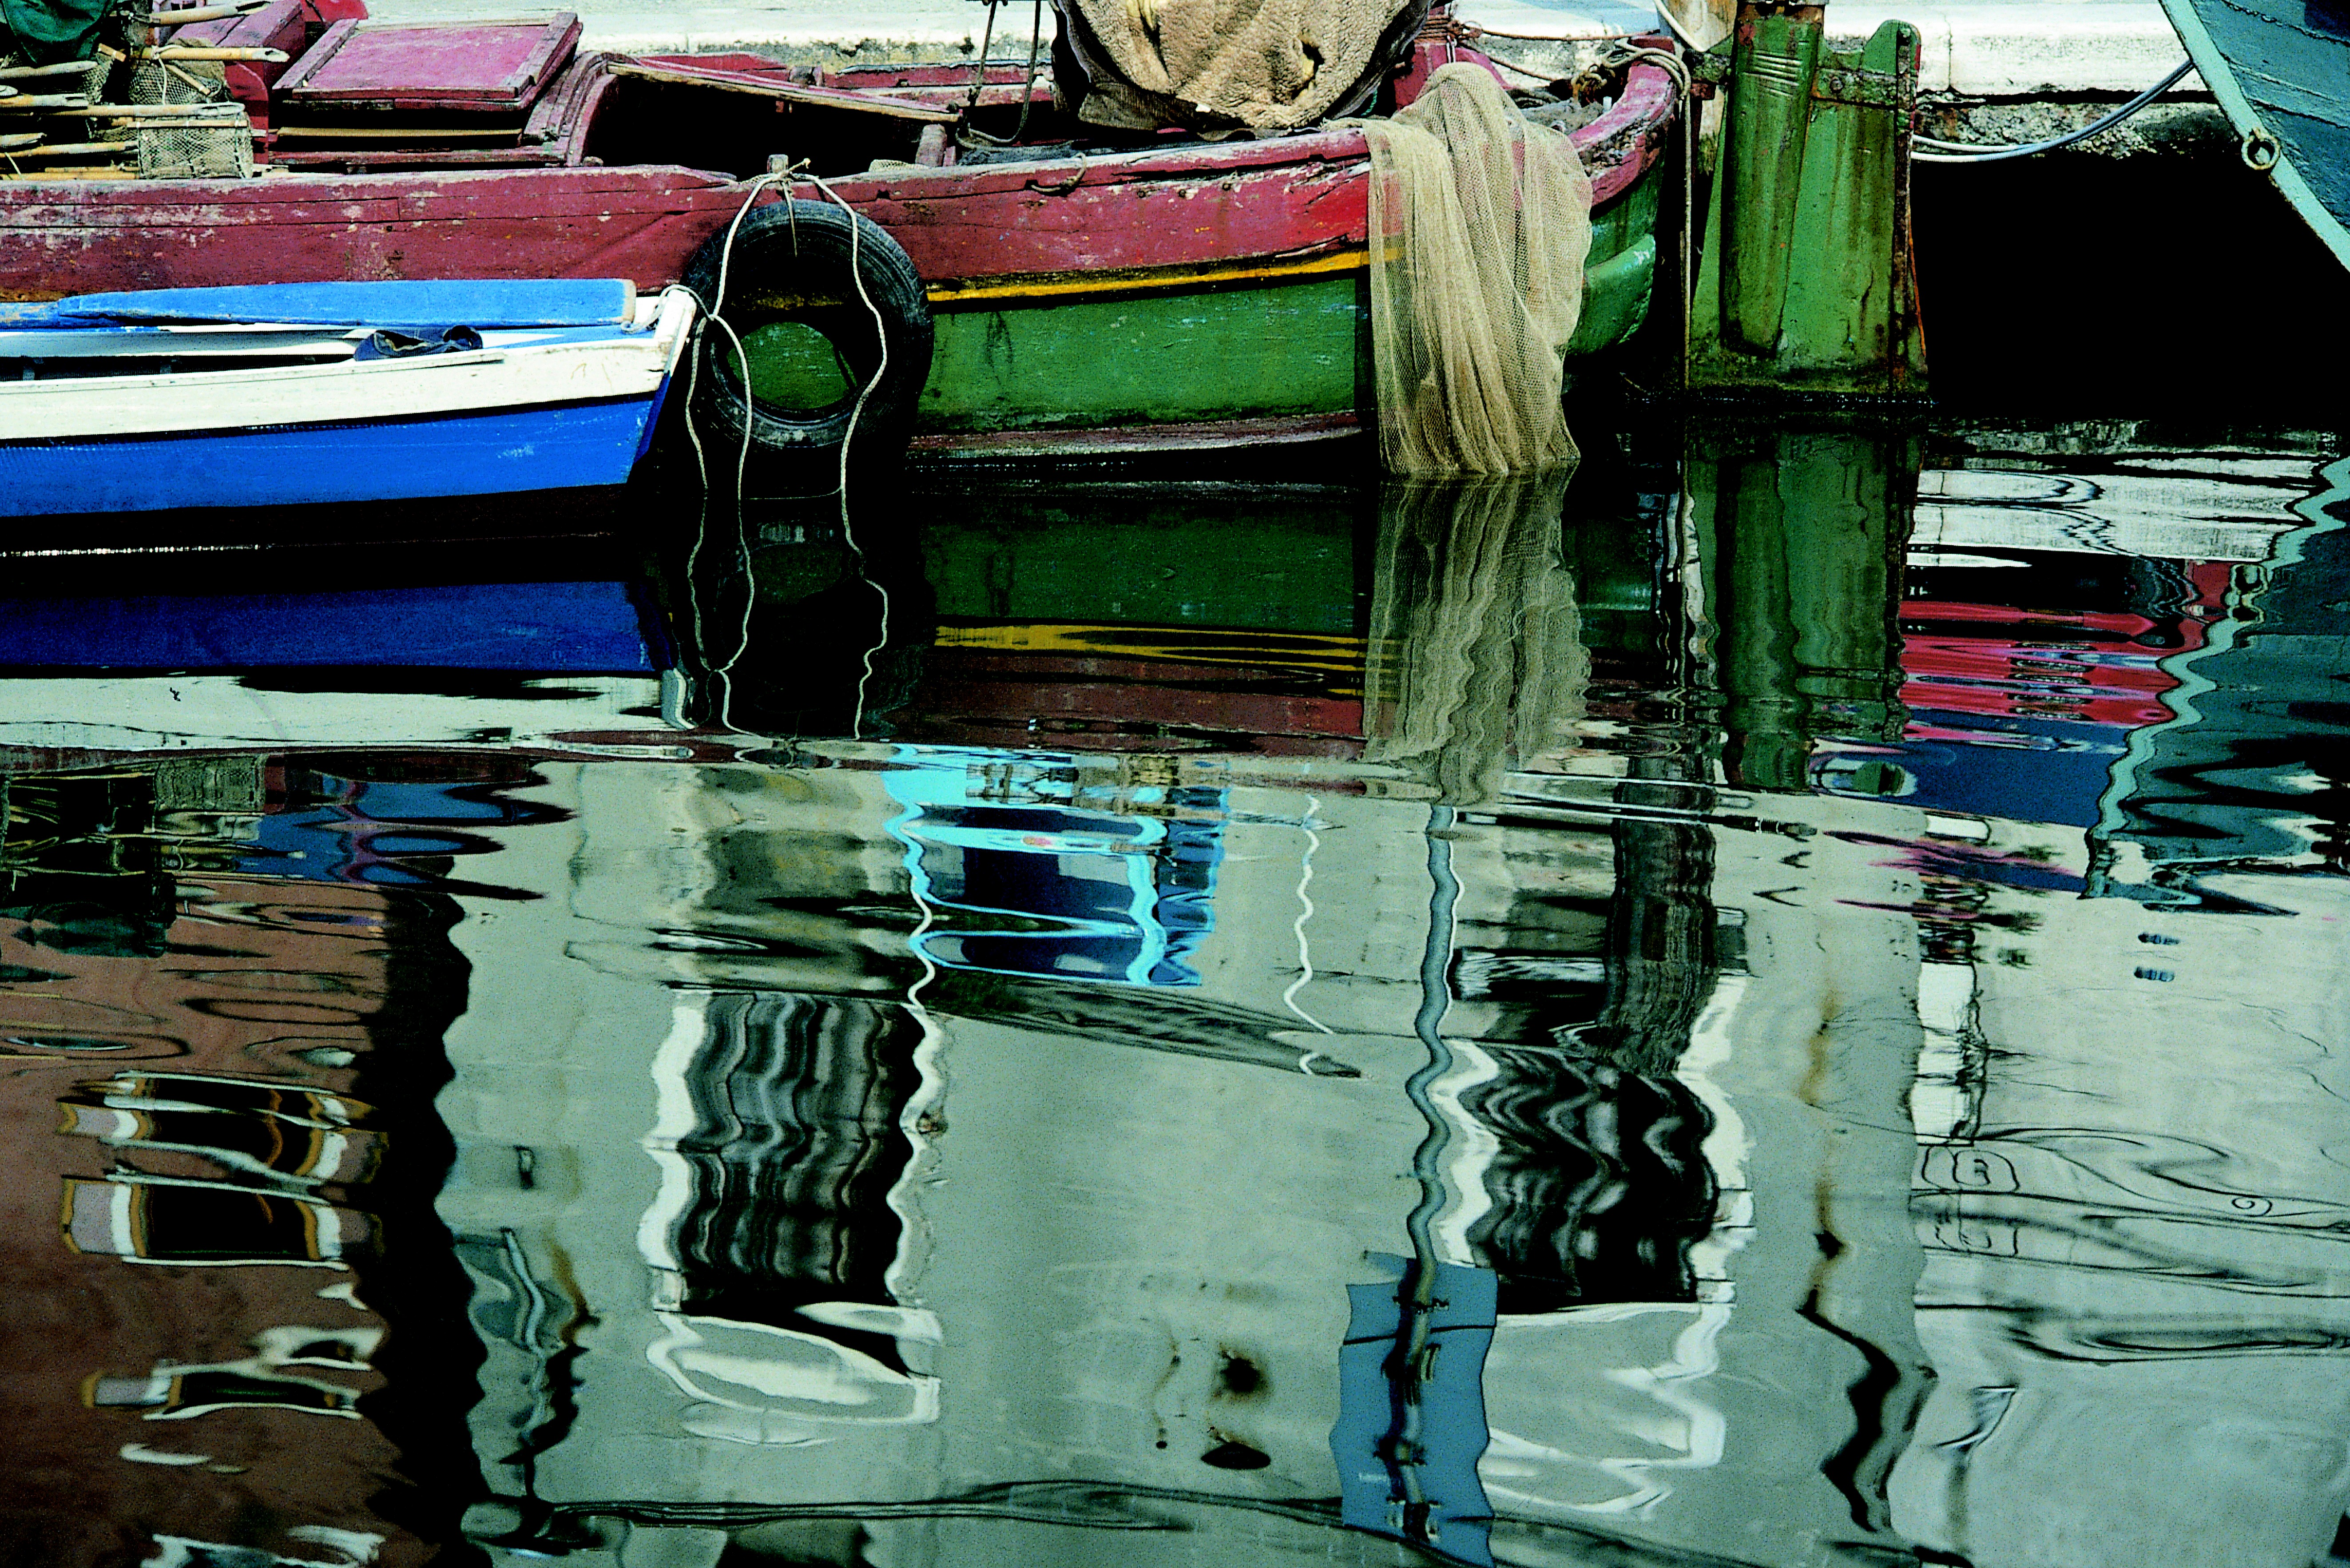
sea, water, sun, boat, ship, summer, boot, green, reflection, red, vehicle, color, holiday, blue, port, painting, art, homes, watercraft, mirroring, cutter, fishing net